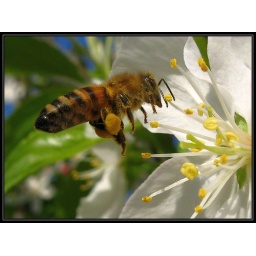
honey bee in crab apple flower at the memphis botanic garden